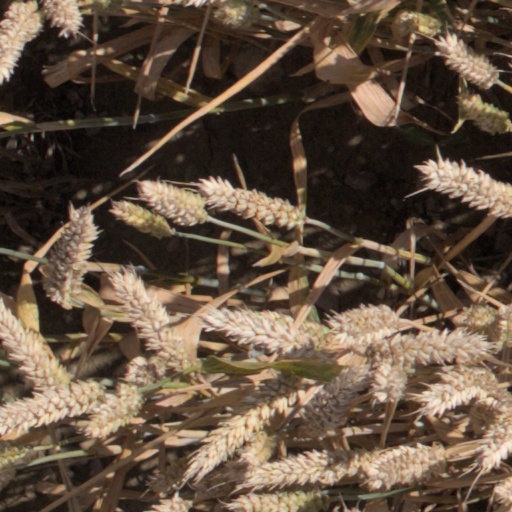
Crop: wheat